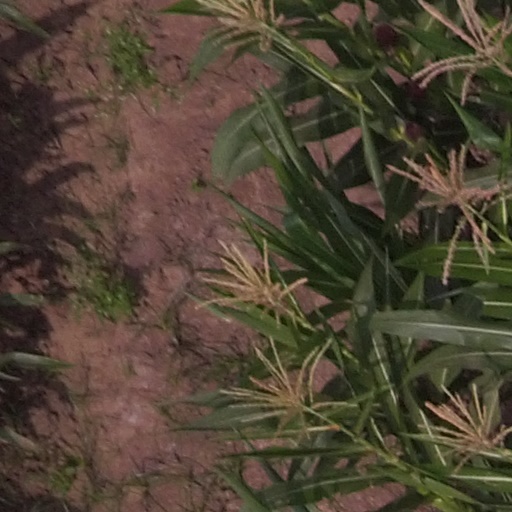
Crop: maize; corn